Scott Russell (motorcyclist)

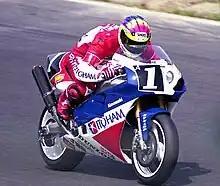
Russell at the 1993 Suzuka 8 Hours

Russell was born in East Point, Georgia. After racing motocross as a child, Russell raced in WERA events before reaching AMA in 1987. In 1988 he was runner-up in the 750 cc Supersport class and also had some successes in Superbike and 600 cc Supersport. He was Superbike runner-up in 1989, before winning the 750 cc Supersport title three years in a row from 1990 to 1992 and winning every race in 1991. In 1992, Russell claimed the AMA Superbike championship. In the 1995 Daytona 200 he crashed on the second lap, but got back on the bike and won, finishing ahead of Carl Fogarty.